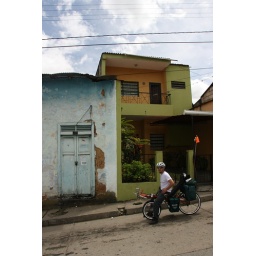
recumbent cyclist stopping in front of typical Venezuelan houses at a steep street in Bocono